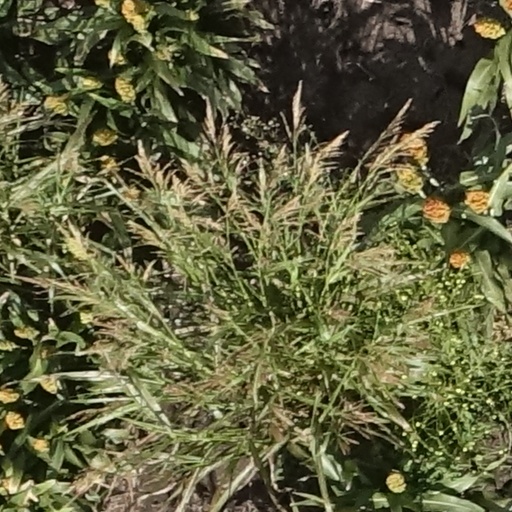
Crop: sorghum